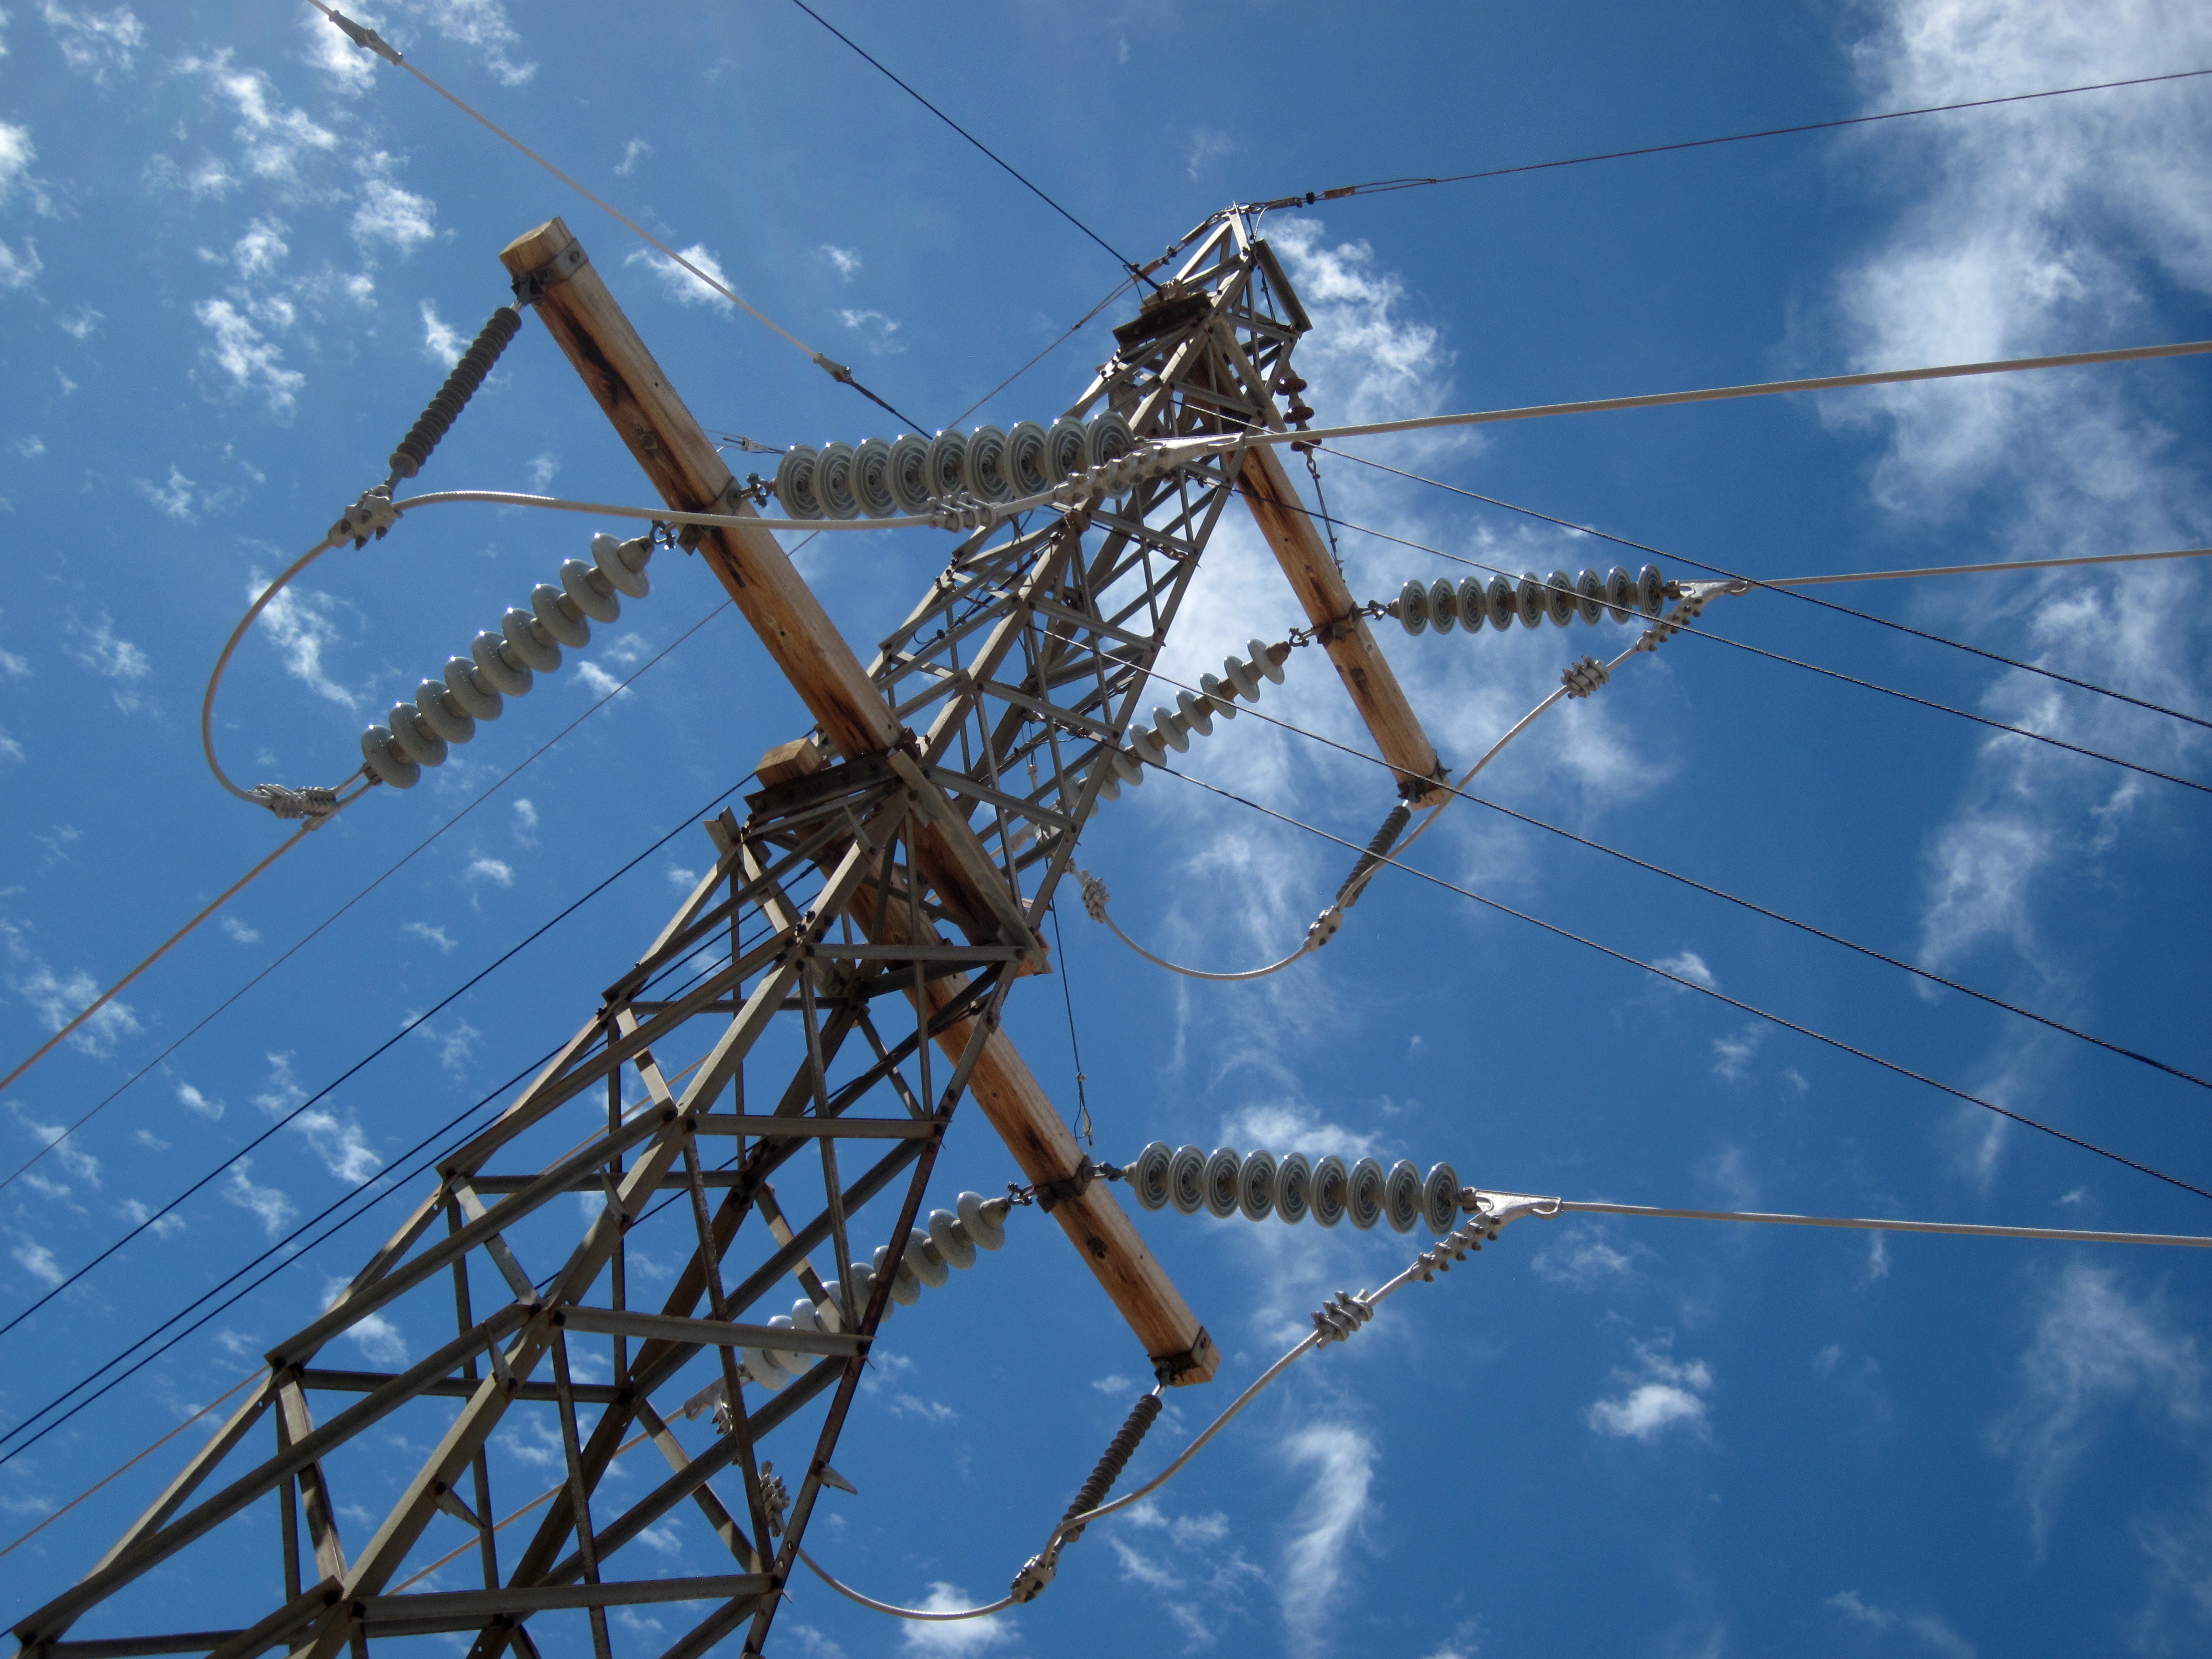
sky, wind, line, tower, mast, blue, electricity, energy, 5cardnv, transmission tower, outdoor structure, electrical supply, overhead power line